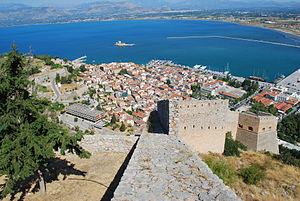
Nauplie